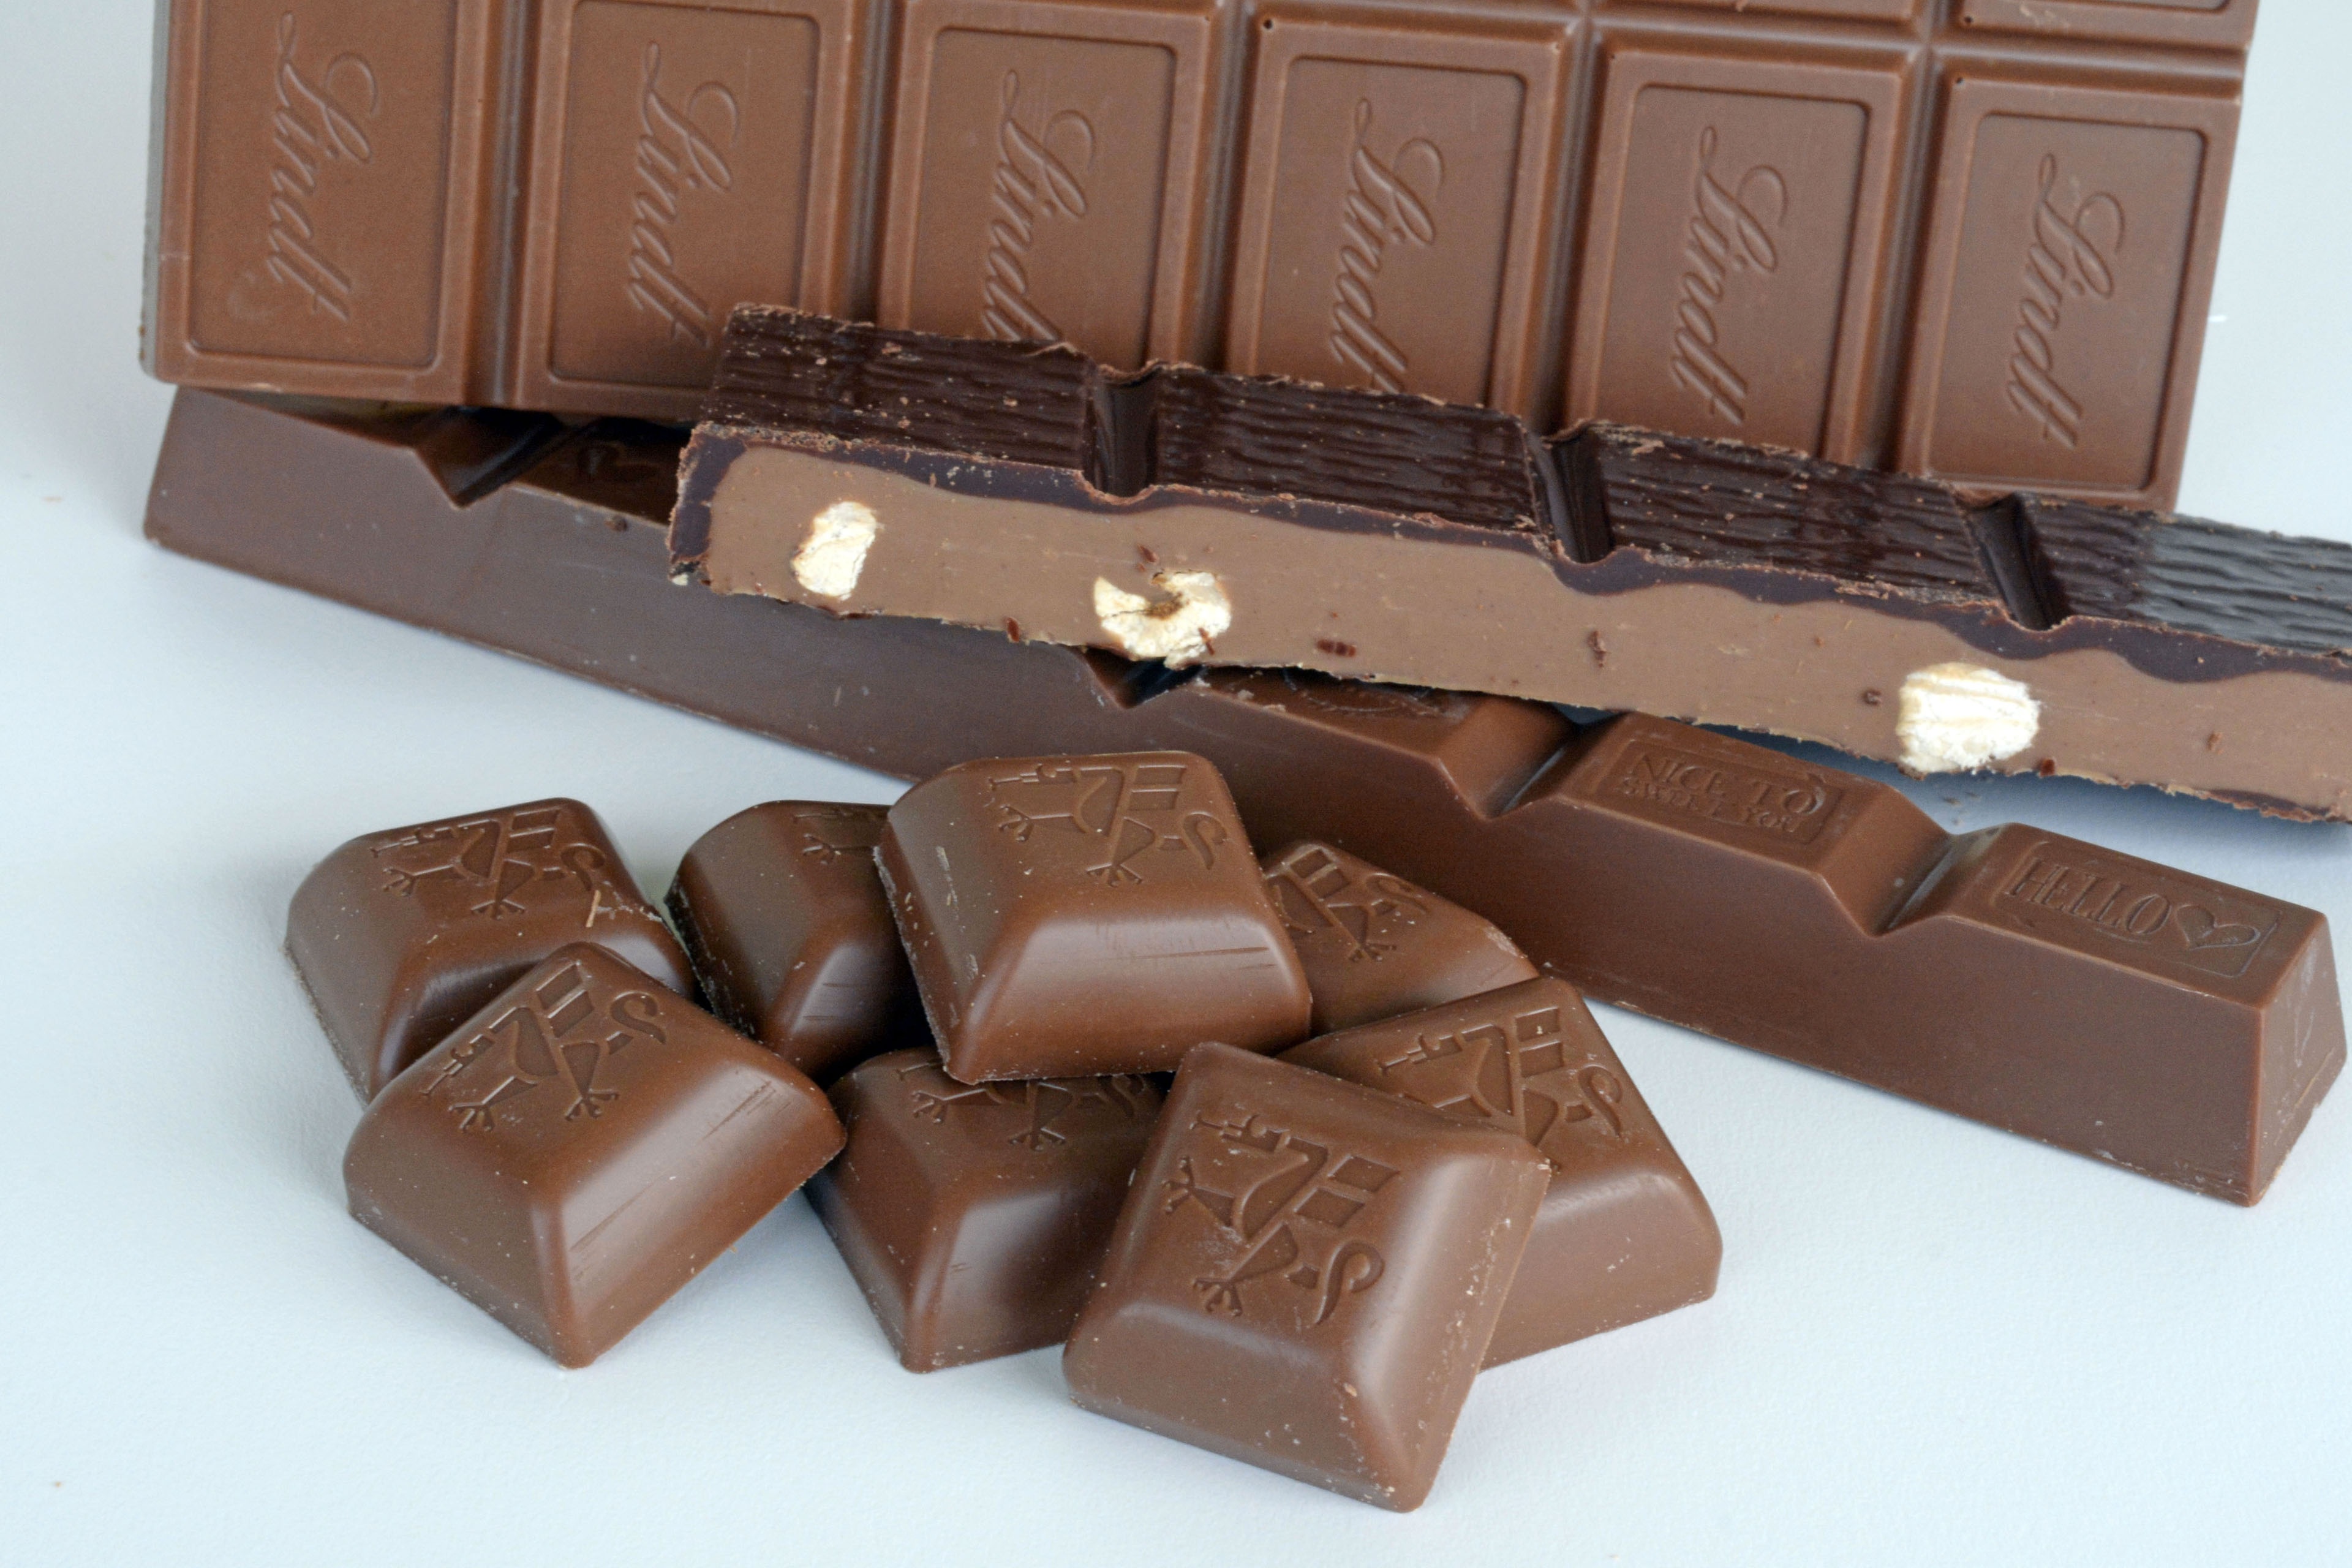
sweet, ingredient, brown, chocolate, milk, dessert, delicious, fudge, product, nuts, nutrition, candy, switzerland, confectionery, nibble, praline, bonbon, chocolate bar, ragusa, swiss chocolate, versatile, lindt chocolate, dominostein